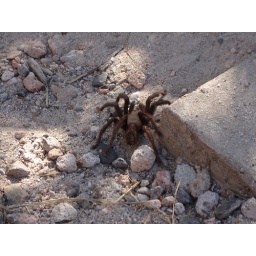
In October, there's lots of male tarantulas running around, following pheromones released by females in their nests.